Juan Jiménez Martín

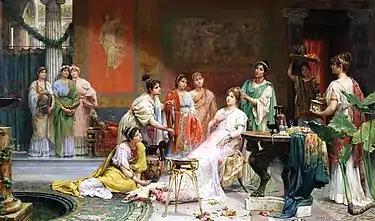
A Roman Lady at Her Dressing Table

Juan Jiménez Martín (27 May 1858, Ávila - 1901, Madrid) was a Spanish painter who specialized in historical scenes. Some sources give his year of birth as 1855, and his name as "Giménez".